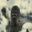
Label: raccoon